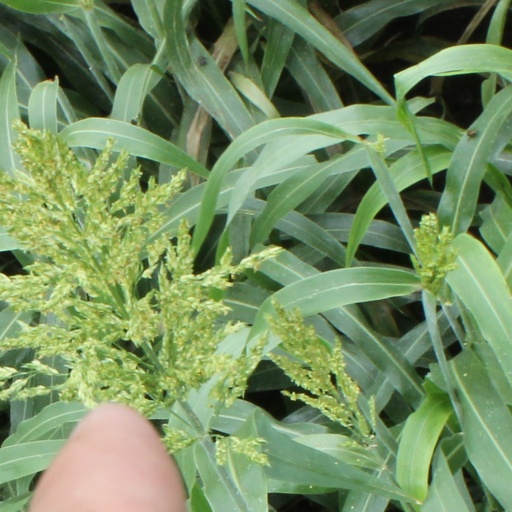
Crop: sorghum